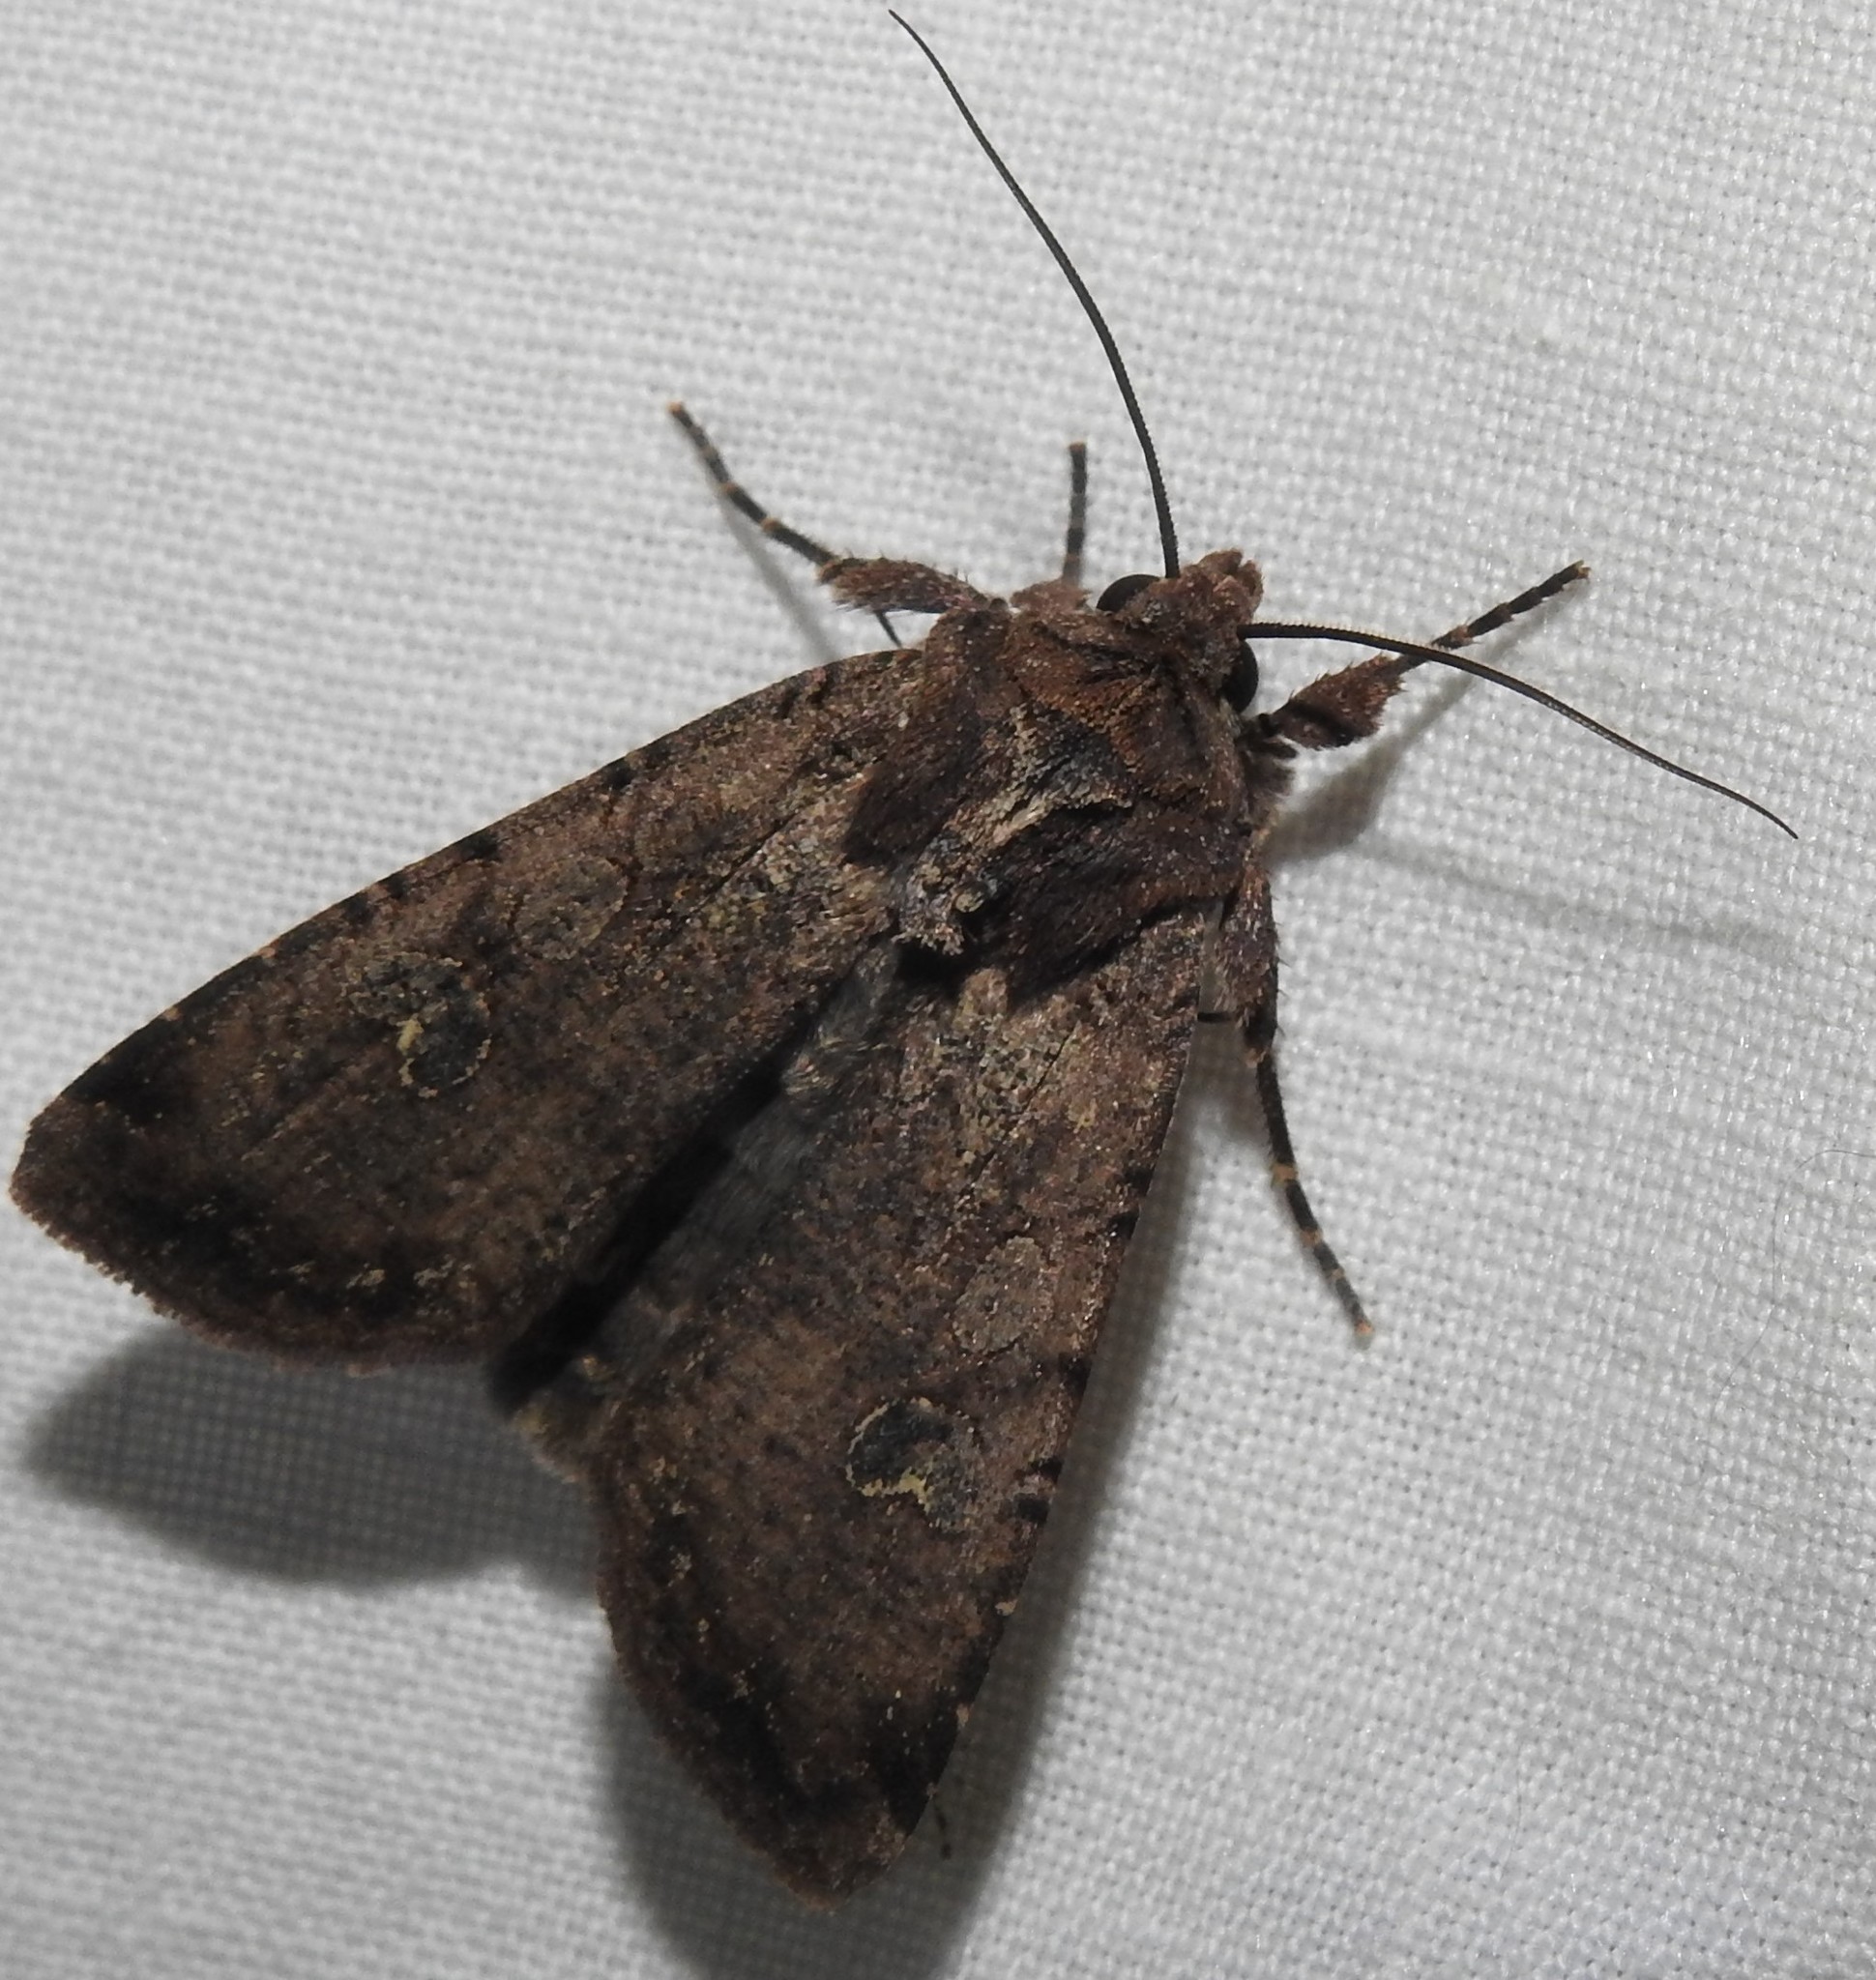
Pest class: cutworms